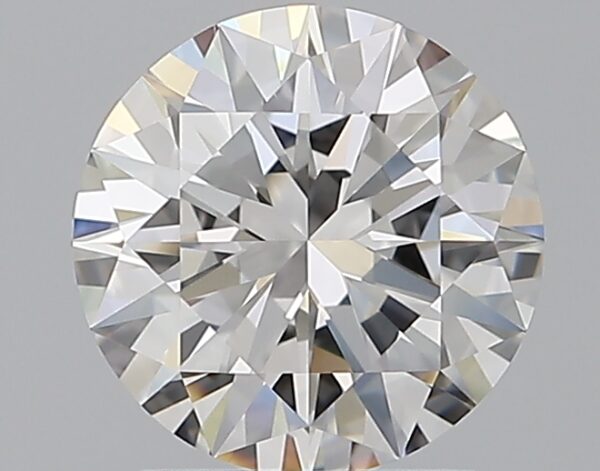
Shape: round
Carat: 1.5
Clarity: IF
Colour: E
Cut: EX
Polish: EX
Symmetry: EX
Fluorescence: F
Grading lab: GIA
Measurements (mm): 7.39 x 7.43 x 4.52